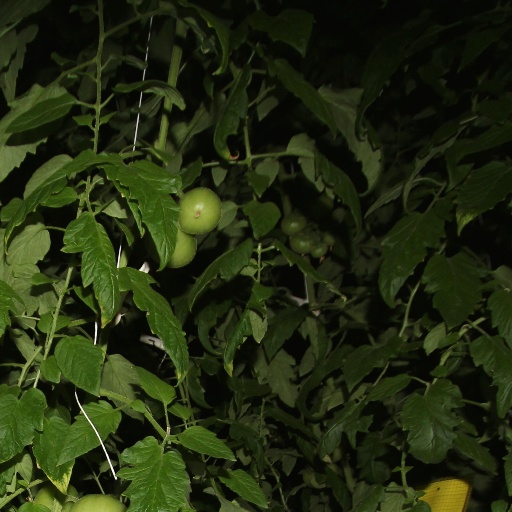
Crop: tomato